Sky position (RA, Dec in degrees): 155.107, 19.08
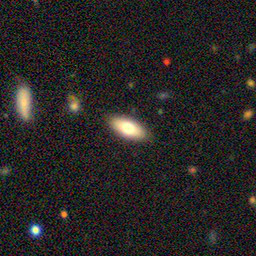
Galaxy morphology: In-between Round Smooth Galaxies